Ludwig Teller

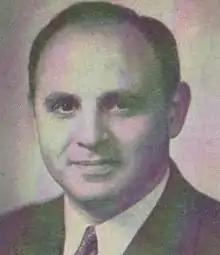

Ludwig Teller (June 22, 1911 – October 4, 1965) was an American lawyer, politician, and World War II veteran from New York. From 1957 to 1961, he served two terms in the U.S. House of Representatives.